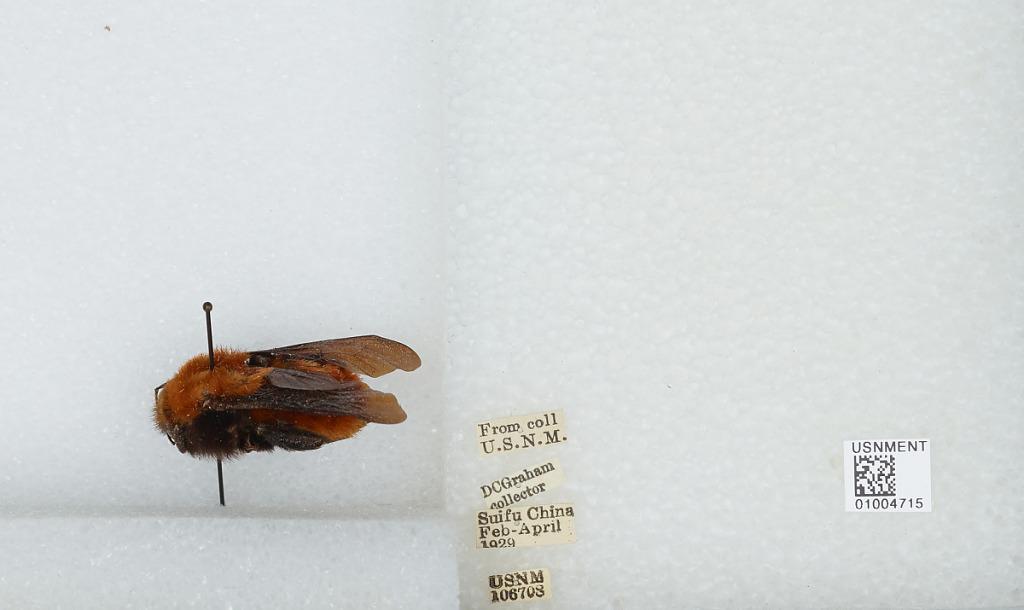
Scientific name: Bombus (Tricornibombus) atripes Smith
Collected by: D. Graham
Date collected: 1929-2-1
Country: China
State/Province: Sichuan
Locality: Suifu